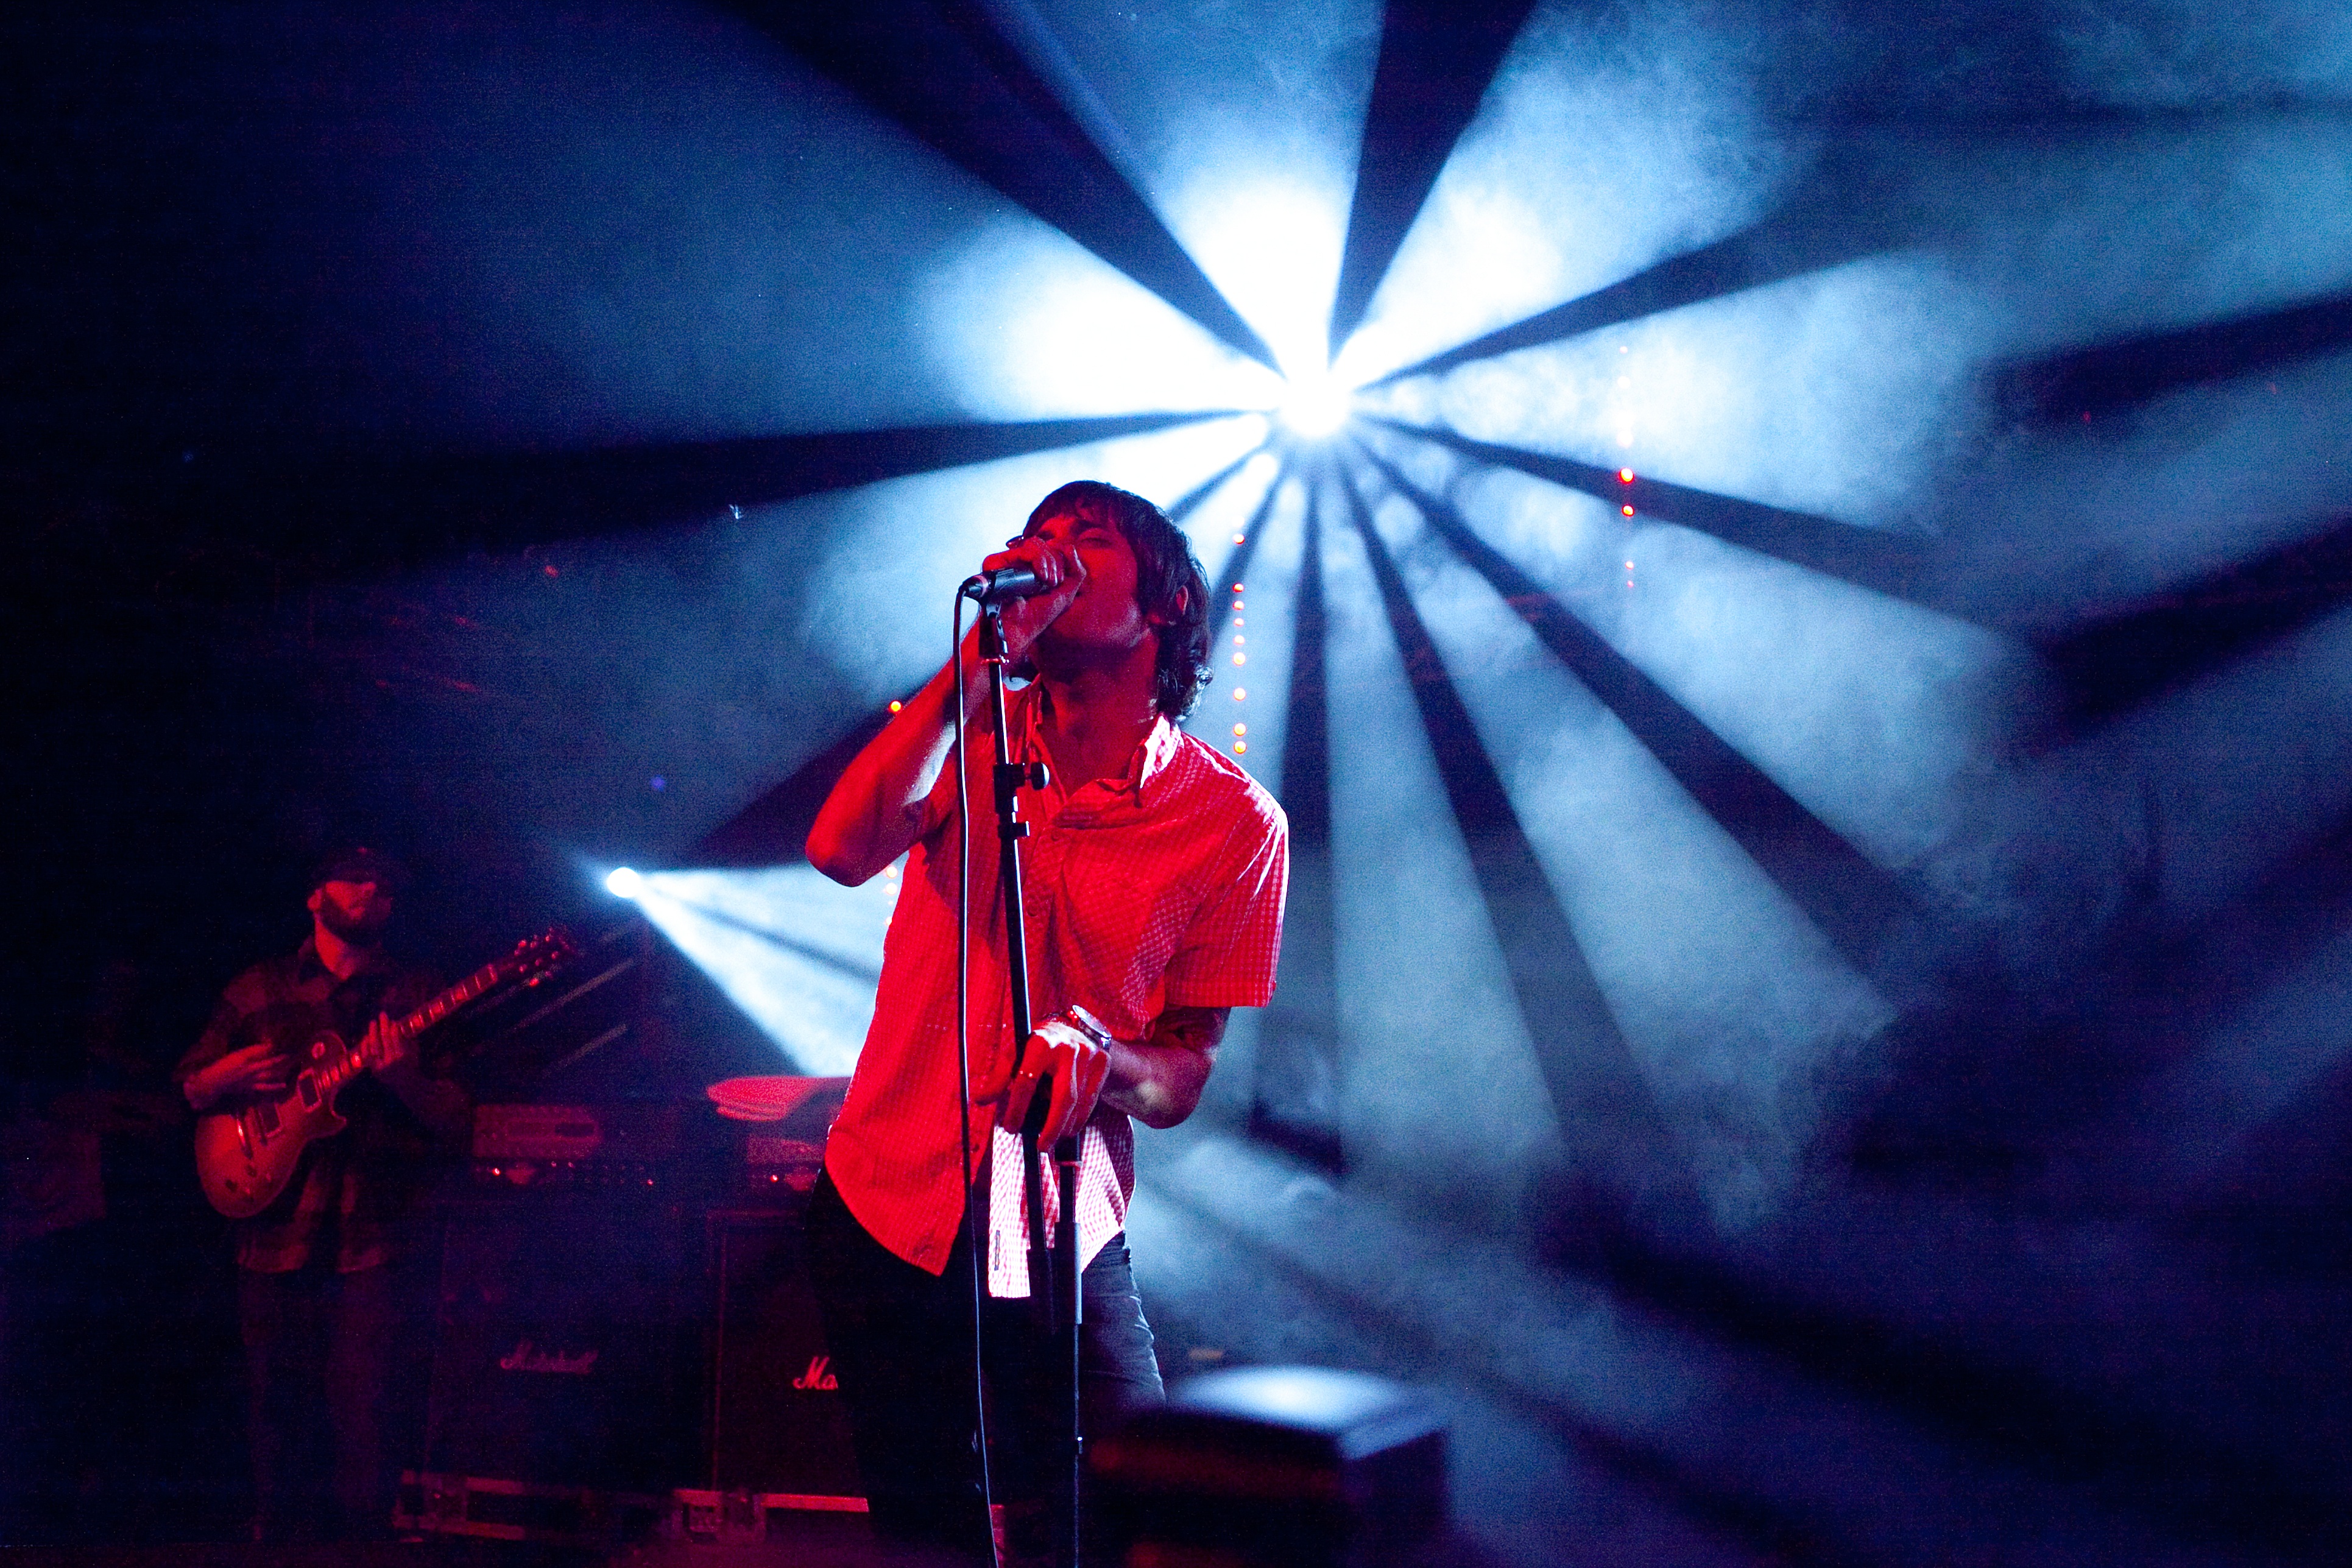
man, music, concert, singer, red, darkness, light ray, performance art, stage, performance, entertainment, performing arts, rock concert, musical theatre